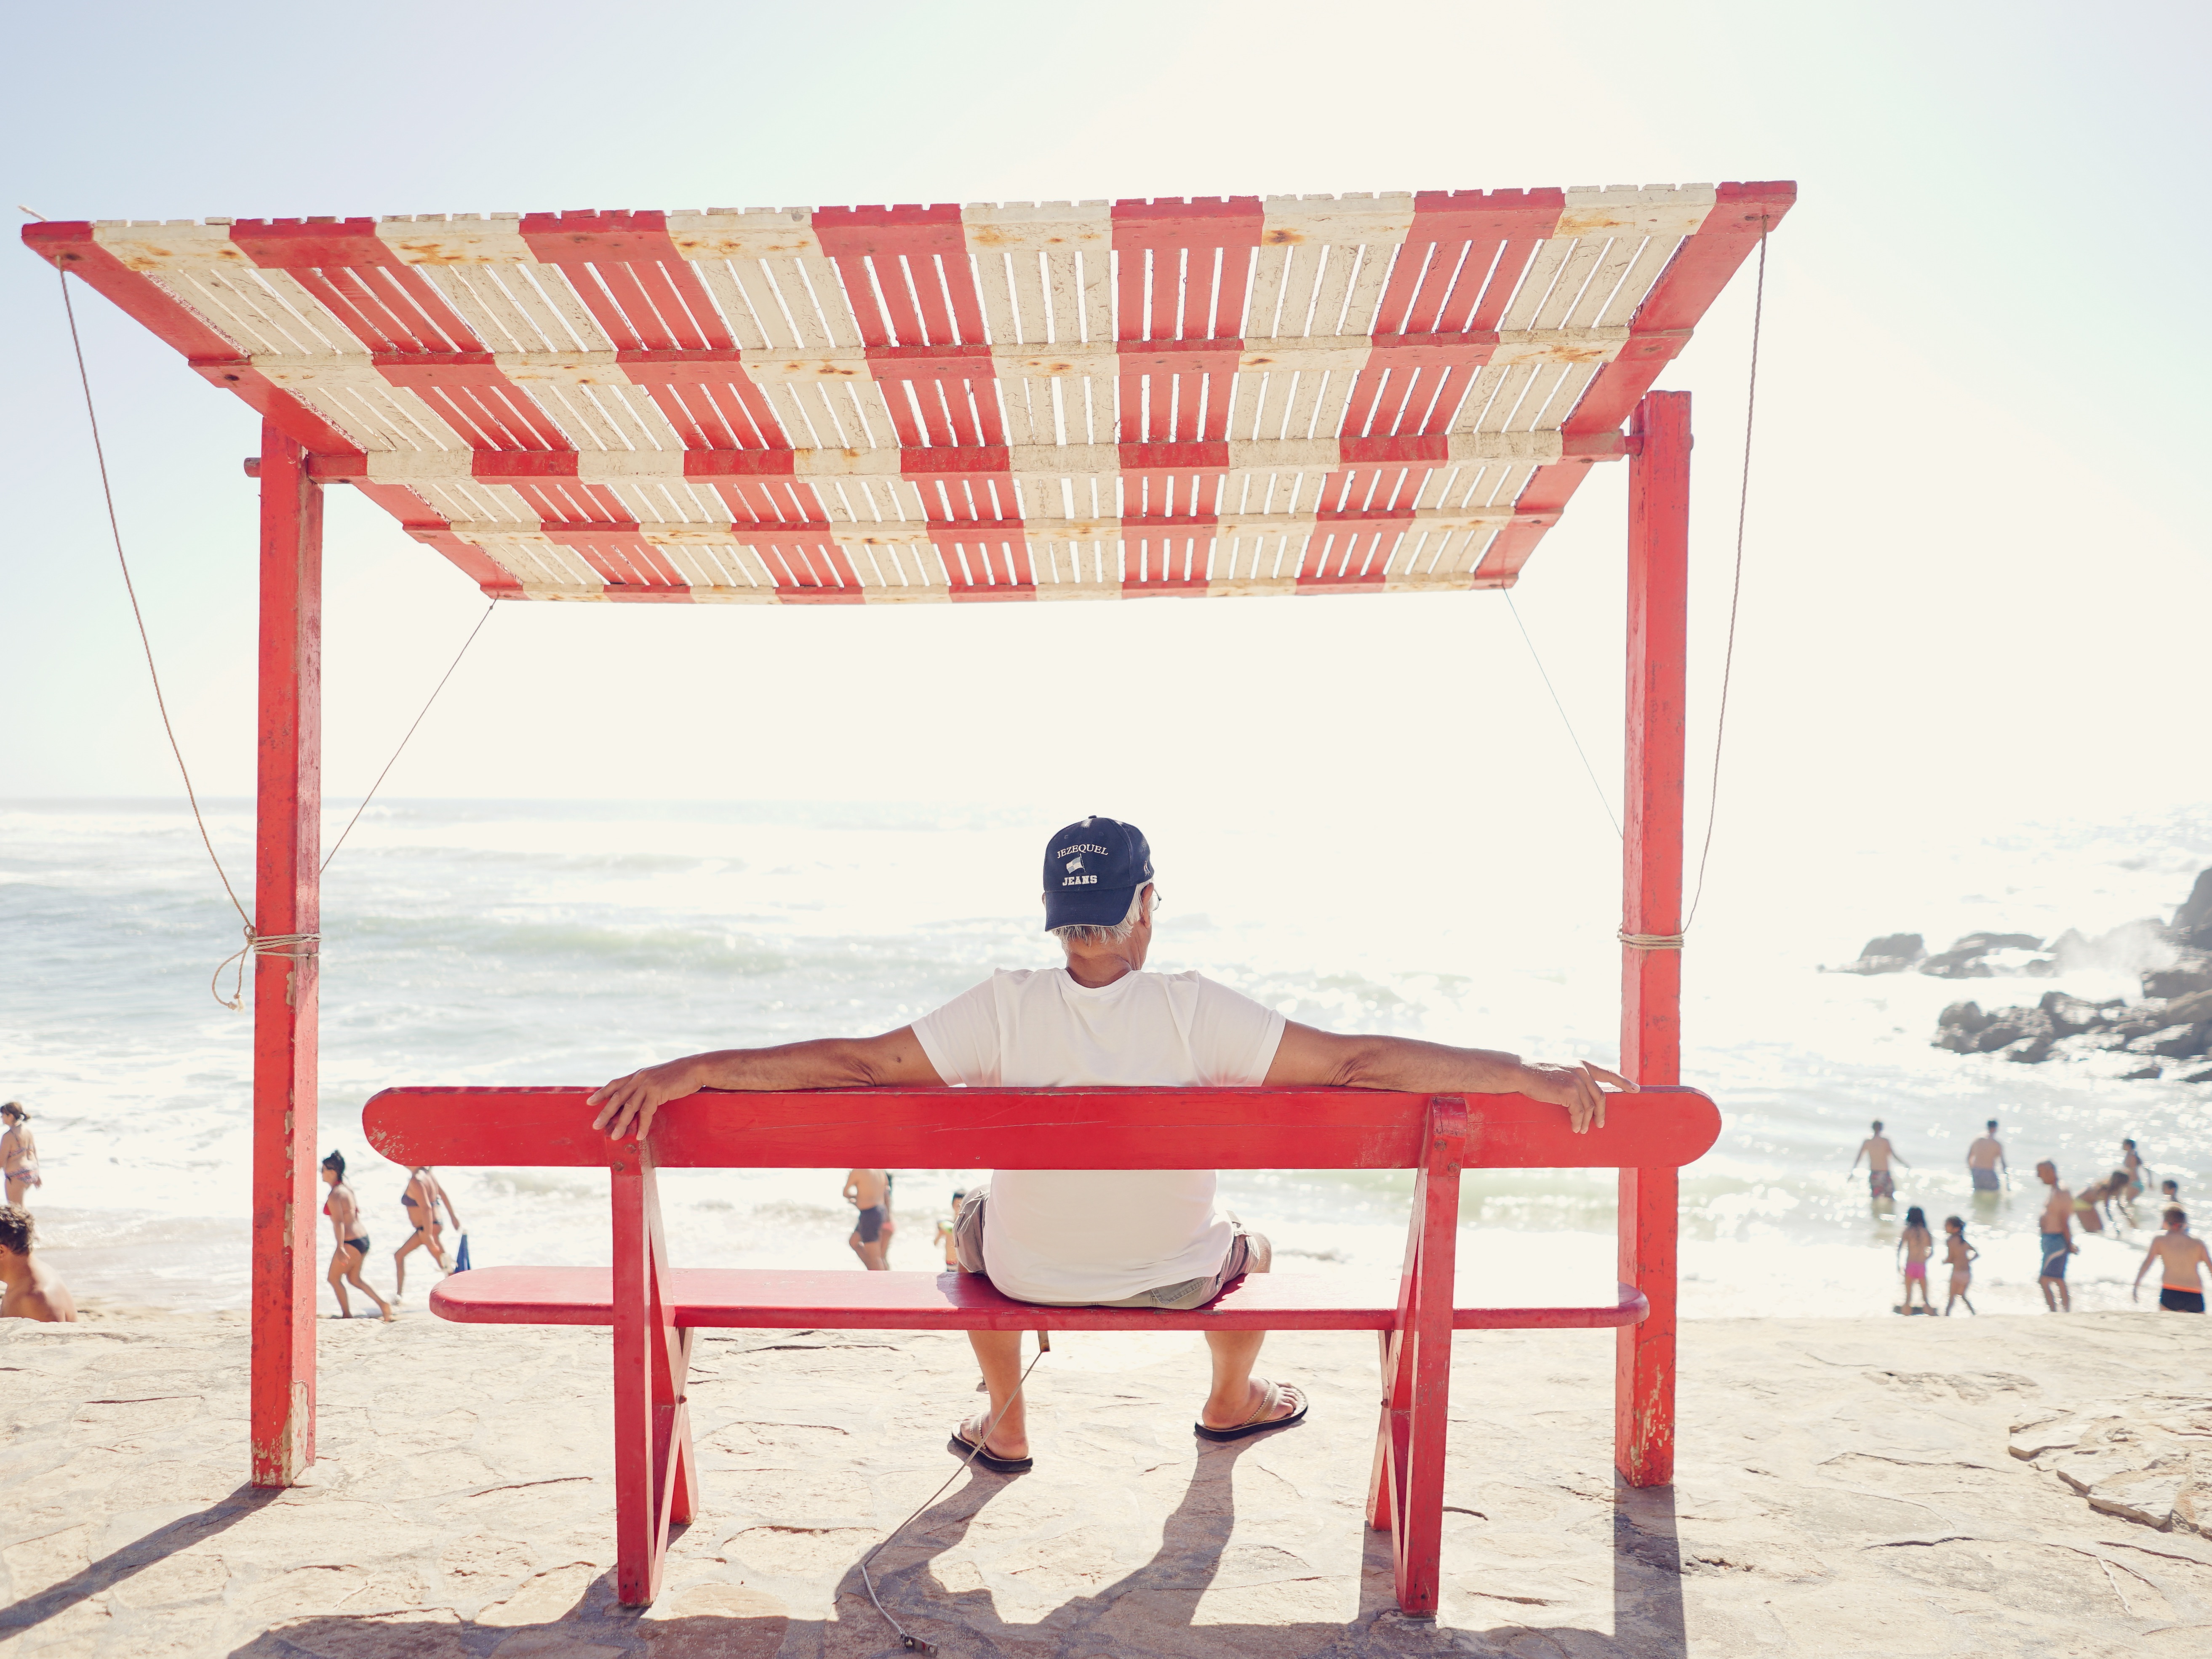
man, beach, bench, shade, red, umbrella, color, furniture, senior, shape